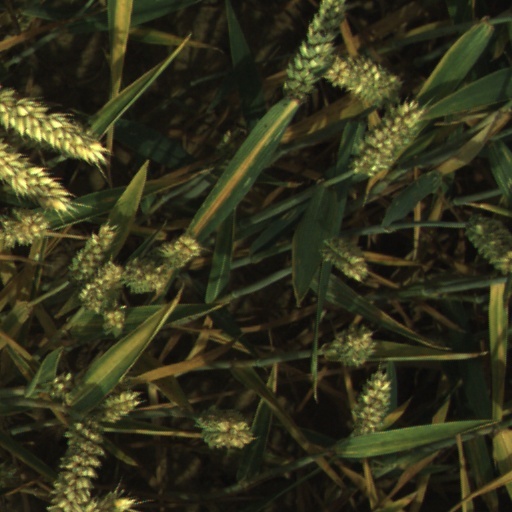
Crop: wheat